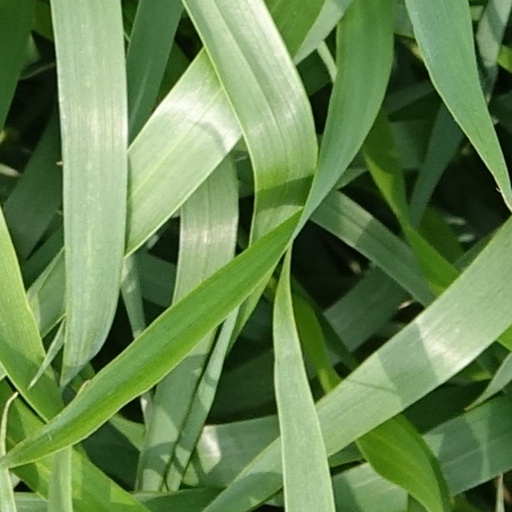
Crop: wheat